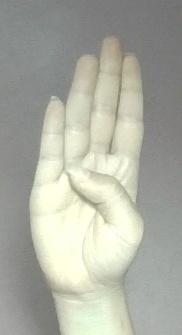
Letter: kaaf